Giovanni Guidetti

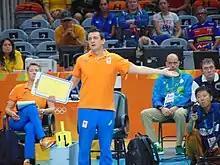
Guidetti as the Dutch coach during the 2016 Olympics

After signing Vakıfbank, Guidetti quickly began reforming the team. In his first season, Vakıfbank was noted for in attacking with unique players such as Neslihan Demir, Jelena Nikolić, and Angelina Grün but relatively poor in defence. Vakıfbank, competing in the Turkish League, lost to Galatasaray in the play-off first round match. In 2009–10 season, Vakıfbank improved their volleyball level, but Fenerbahçe Acıbadem won the league title with a. In the 2010–2011 season Vakıfbank Spor Kulübü won the CEV Women's Champions League with a winning streak of 12–0 and, becoming the only unbeaten team in Champions League history. They defeated the host and favourite's Fenerbahçe Acıbadem in the semi-final 3–2 and Rabita Baku from Azerbaijan in the final game in straight sets of 3–0. Domestically, the league championship was won by Fenerbahçe Acıbadem again. 2011–2012 season was a big disappointment for Guidetti. They lost to RC Cannes in the quarter finals of Champions League in a golden set. They lost Turkish League again to Eczacıbaşı VitrA.